Hired armed vessels

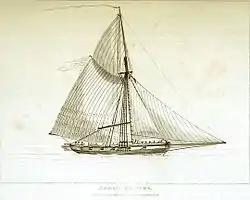
Armed cutter, etching in the National Maritime Museum, Greenwich

During the eighteenth and nineteenth centuries the Royal Navy used a considerable number of hired armed vessels. These were generally smaller vessels, often cutters and luggers, that the Navy used for duties ranging from carrying and passengers to convoy escort, particularly in British coastal waters, and reconnaissance.